Coherence (units of measurement)

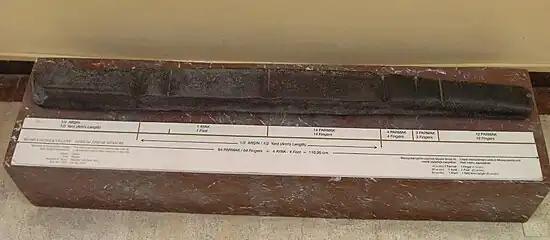
Measuring rod on exhibition in the Archeological Museum of Istanbul (Turkey) dating to the (3rd millennium BC) excavated at Nippur, Mesopotamia. The rod shows the various units of measure in use.

Non-commensurable quantities have different physical dimensions, which means that adding or subtracting them is not meaningful. For instance, adding the mass of an object to its volume has no physical meaning. However, new quantities (and, as such, units) can be derived via multiplication and exponentiation of other units. As an example, the SI unit for force is the newton, which is defined as kg⋅m⋅s. Since a coherent derived unit is one which is defined by means of multiplication and exponentiation of other units but not multiplied by any scaling factor other than 1, the pascal is a coherent unit of pressure (defined as kg⋅m⋅s), but the bar (defined as ) is not.